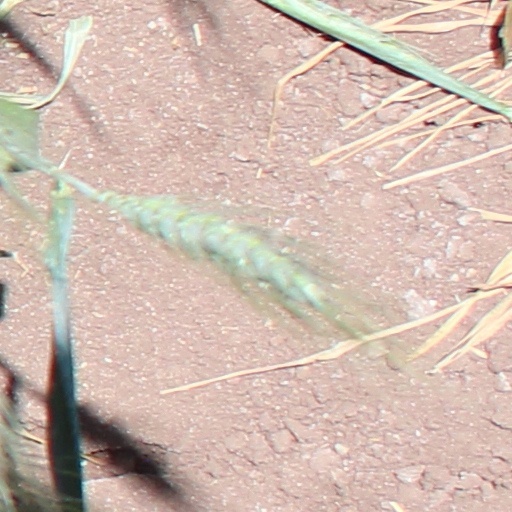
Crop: wheat